Saint Waltrude Collegiate Church

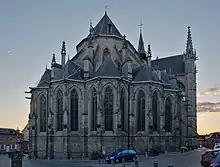
East side

The exterior of the church is a fine example of Brabantine Gothic architecture, parts are built by Matheus de Layens. However, in the 17th century the works stopped and the building was never completely finished.